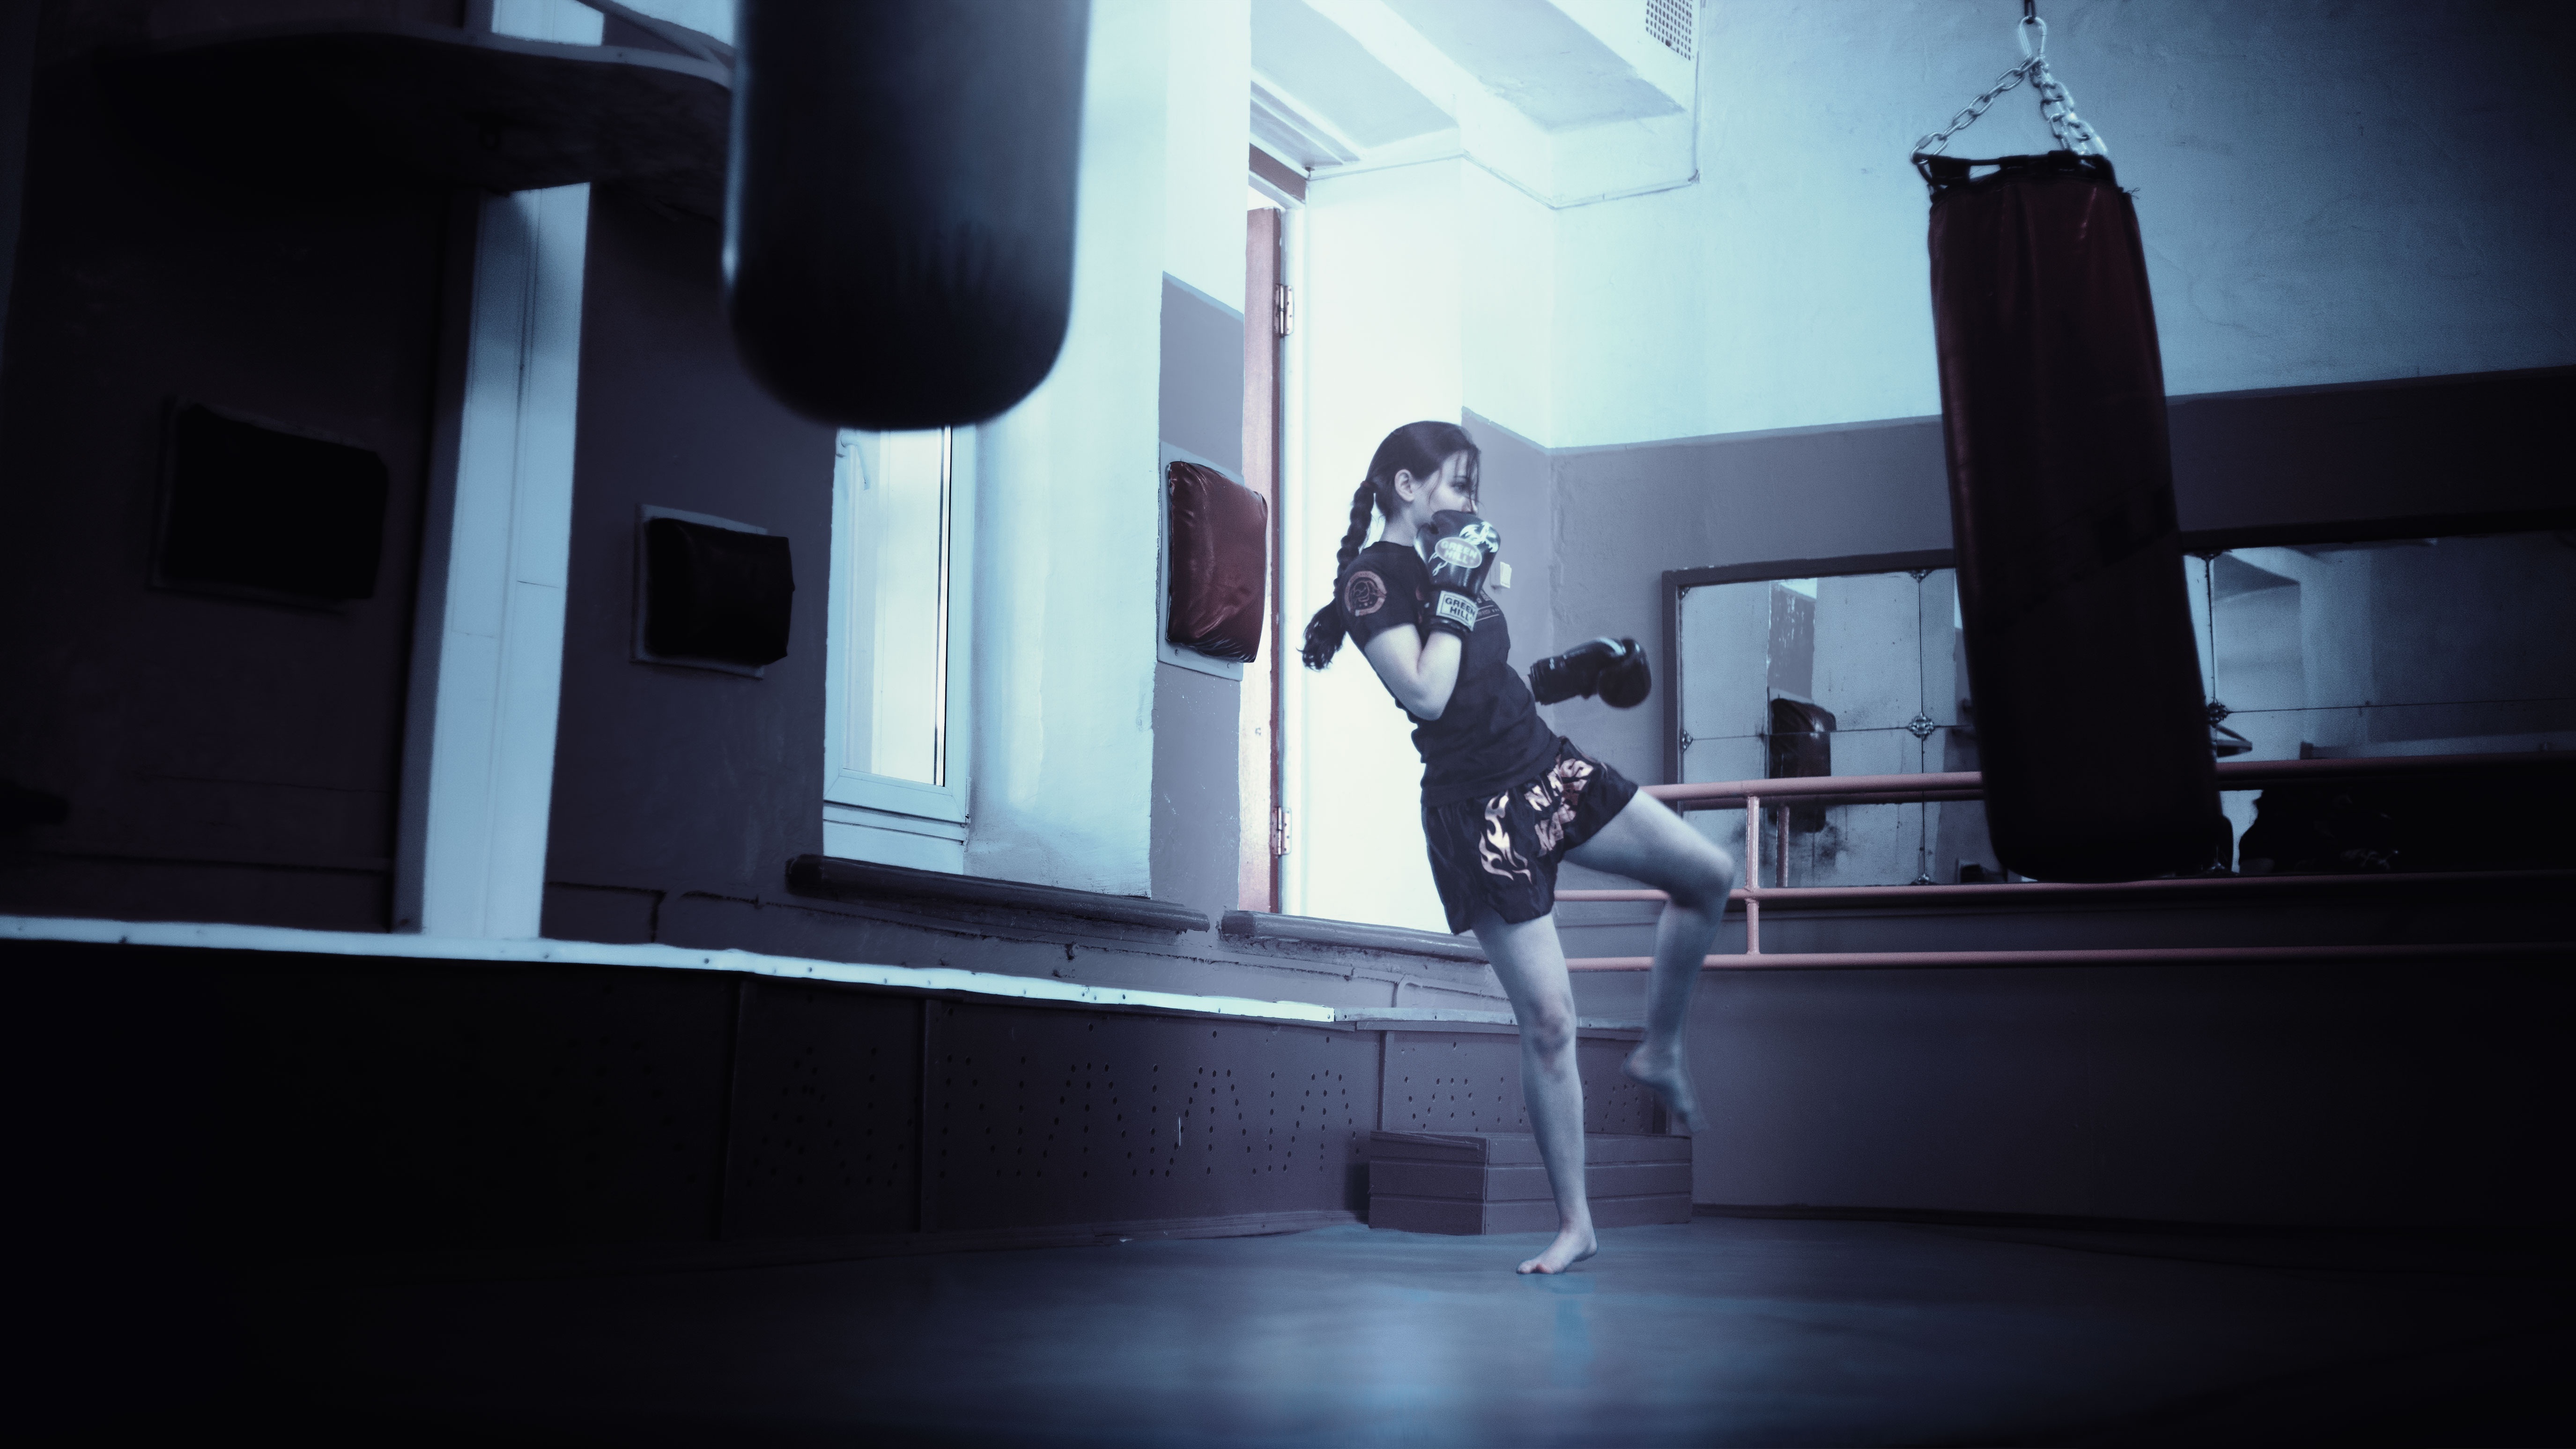
person, light, girl, woman, white, sport, photography, female, space, training, darkness, black, lighting, interior design, boxing, stage, design, photograph, image, tourist attraction, shape, gloves, kickboxing